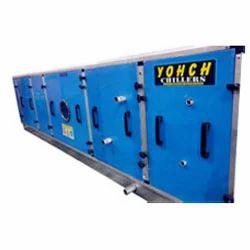
Label: Air_Treatment_Units